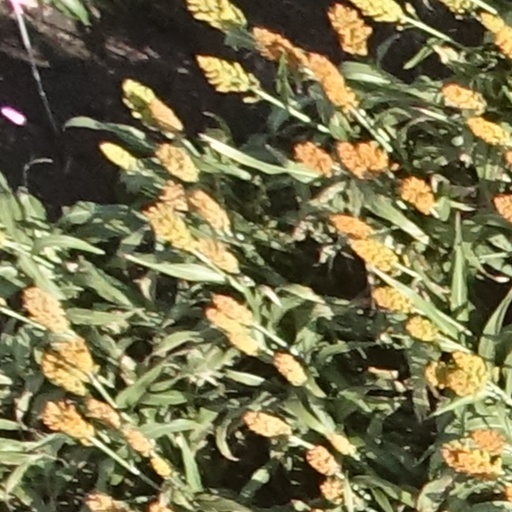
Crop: sorghum